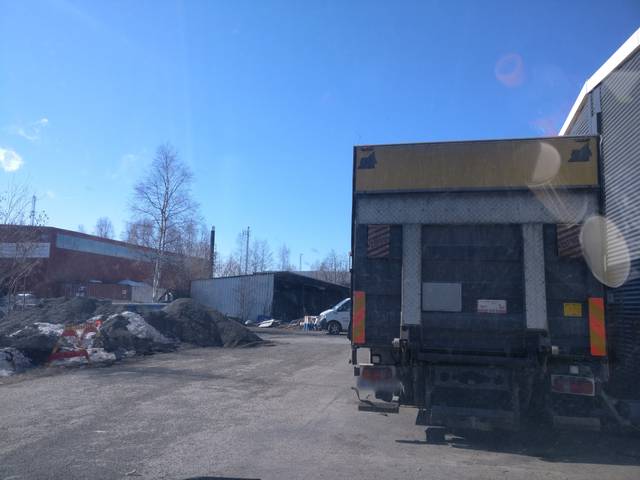
Region: Finland
Coordinates: 65.737, 24.584